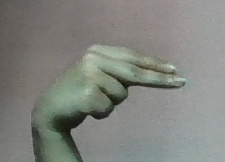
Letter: ain